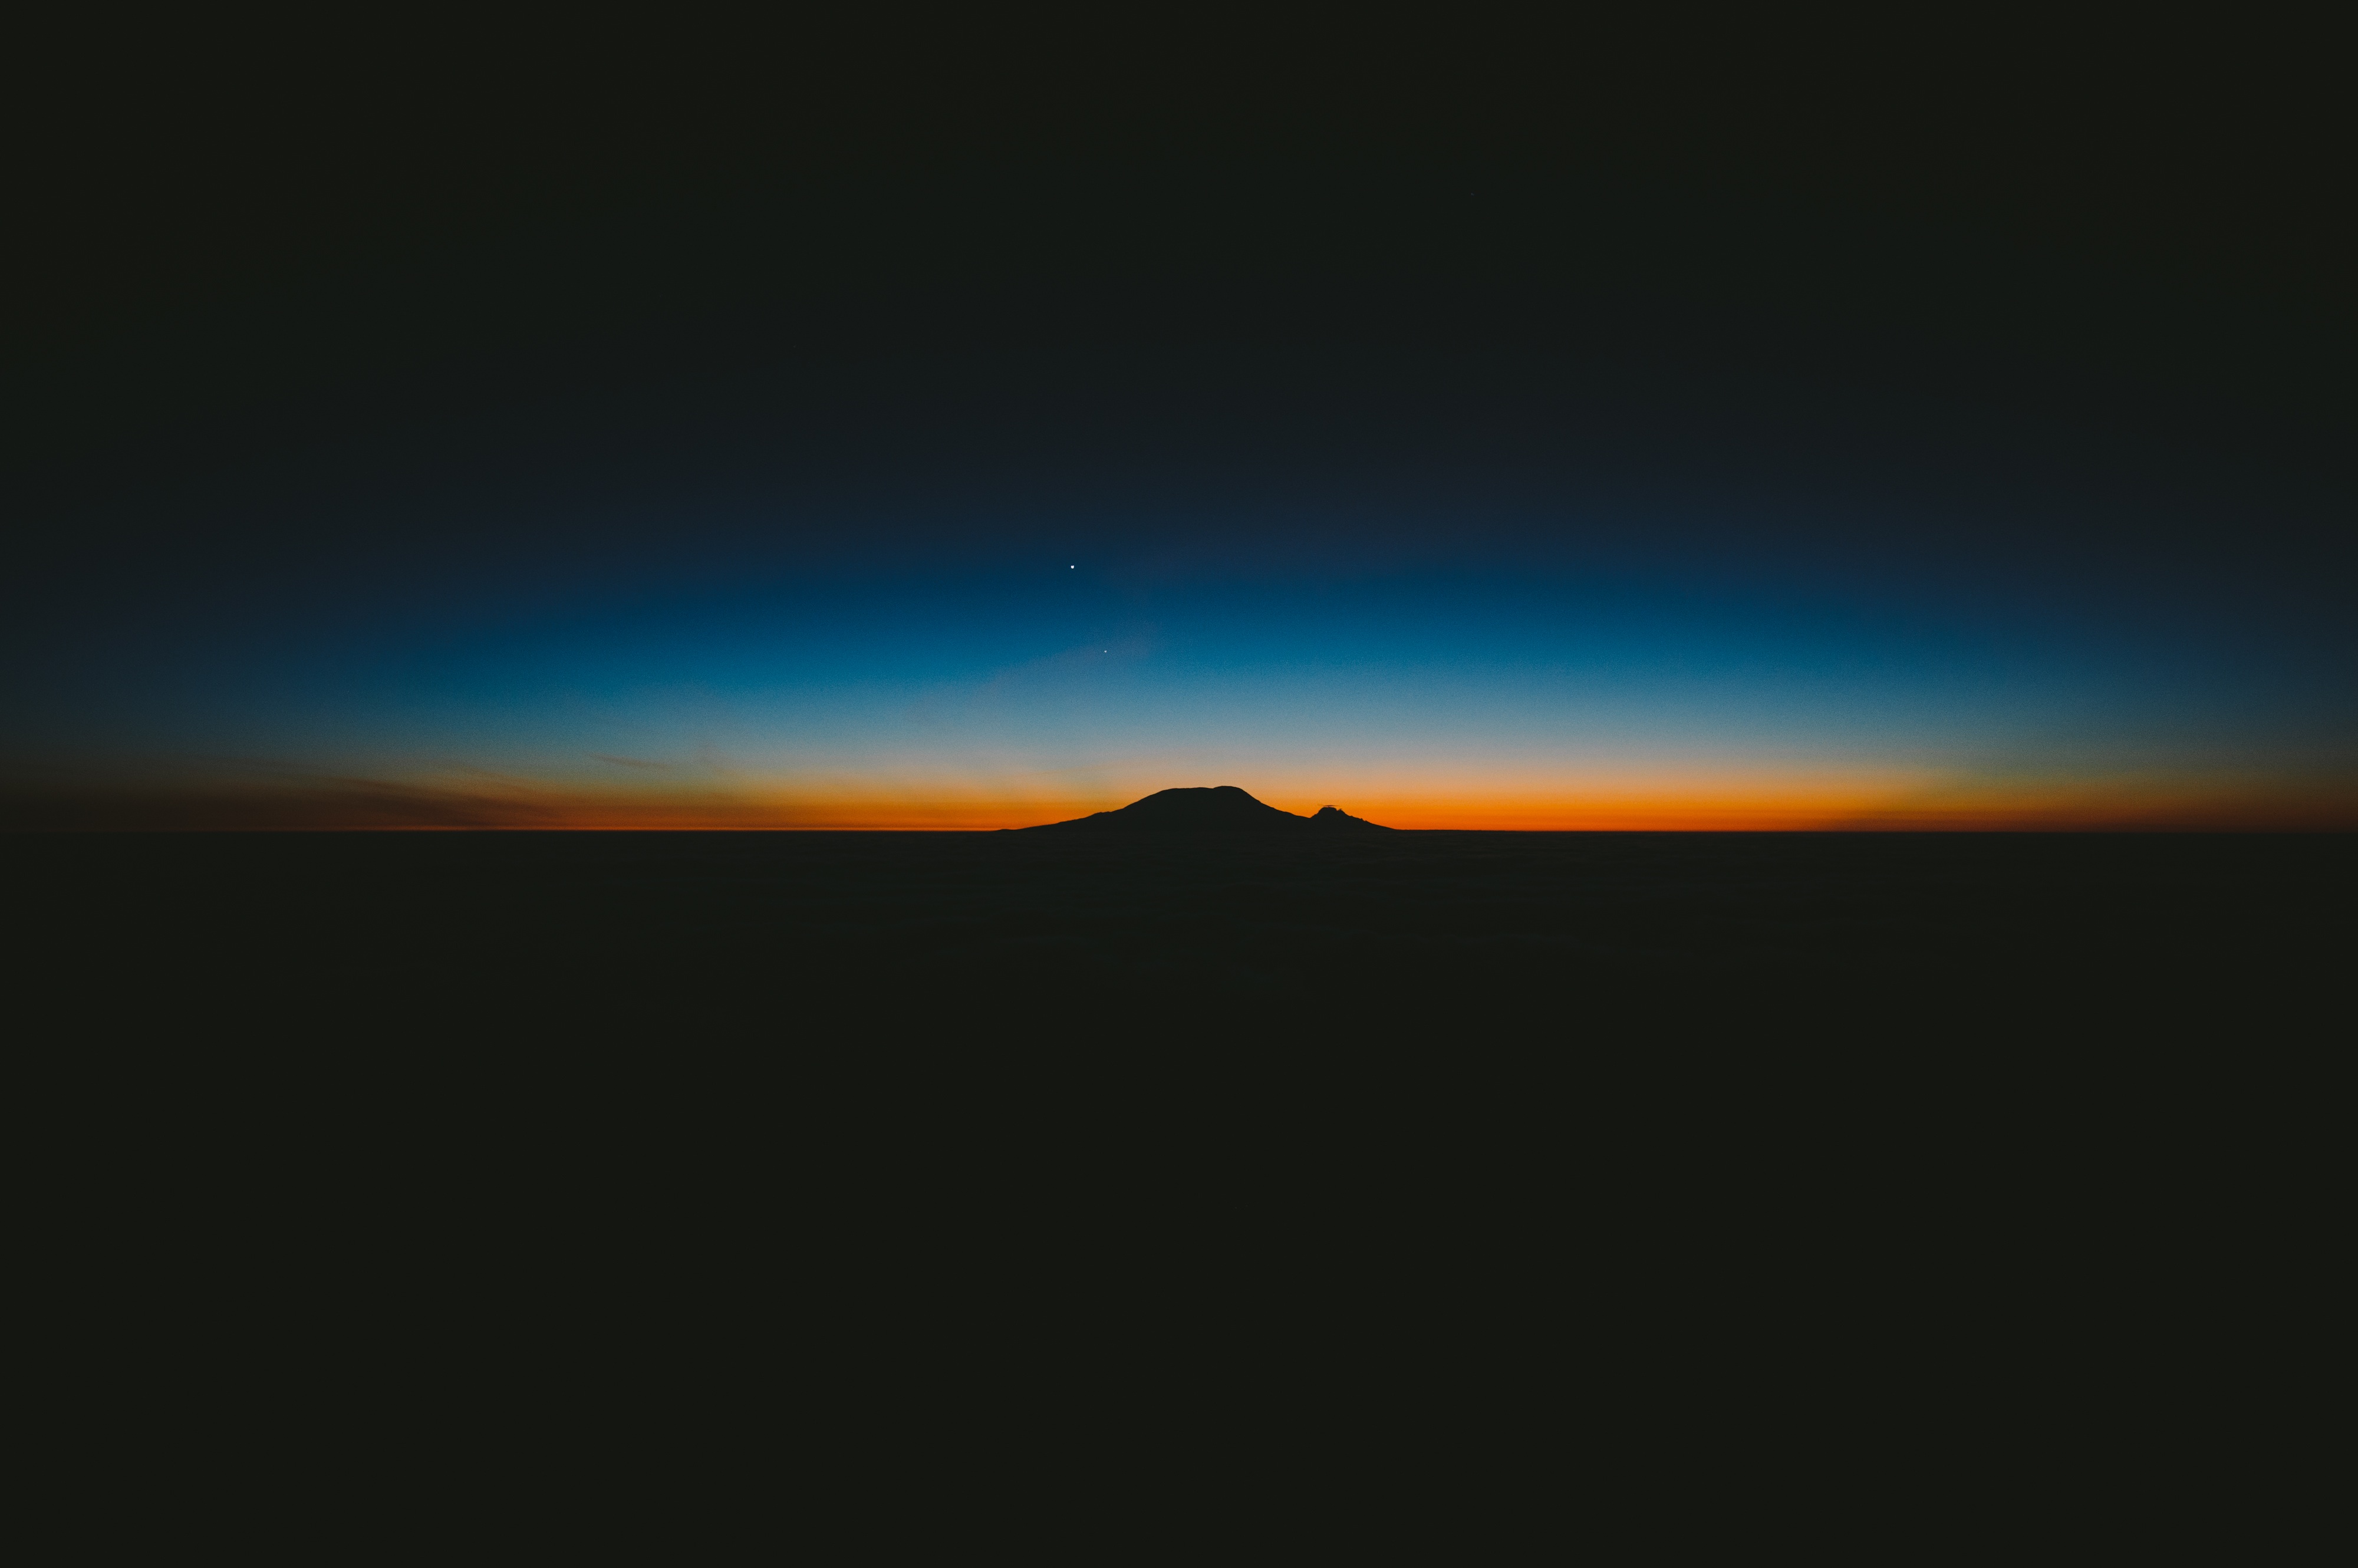
horizon, silhouette, mountain, cloud, sky, sunrise, sunset, night, sunlight, morning, dawn, atmosphere, dark, dusk, evening, darkness, afterglow, atmospheric phenomenon